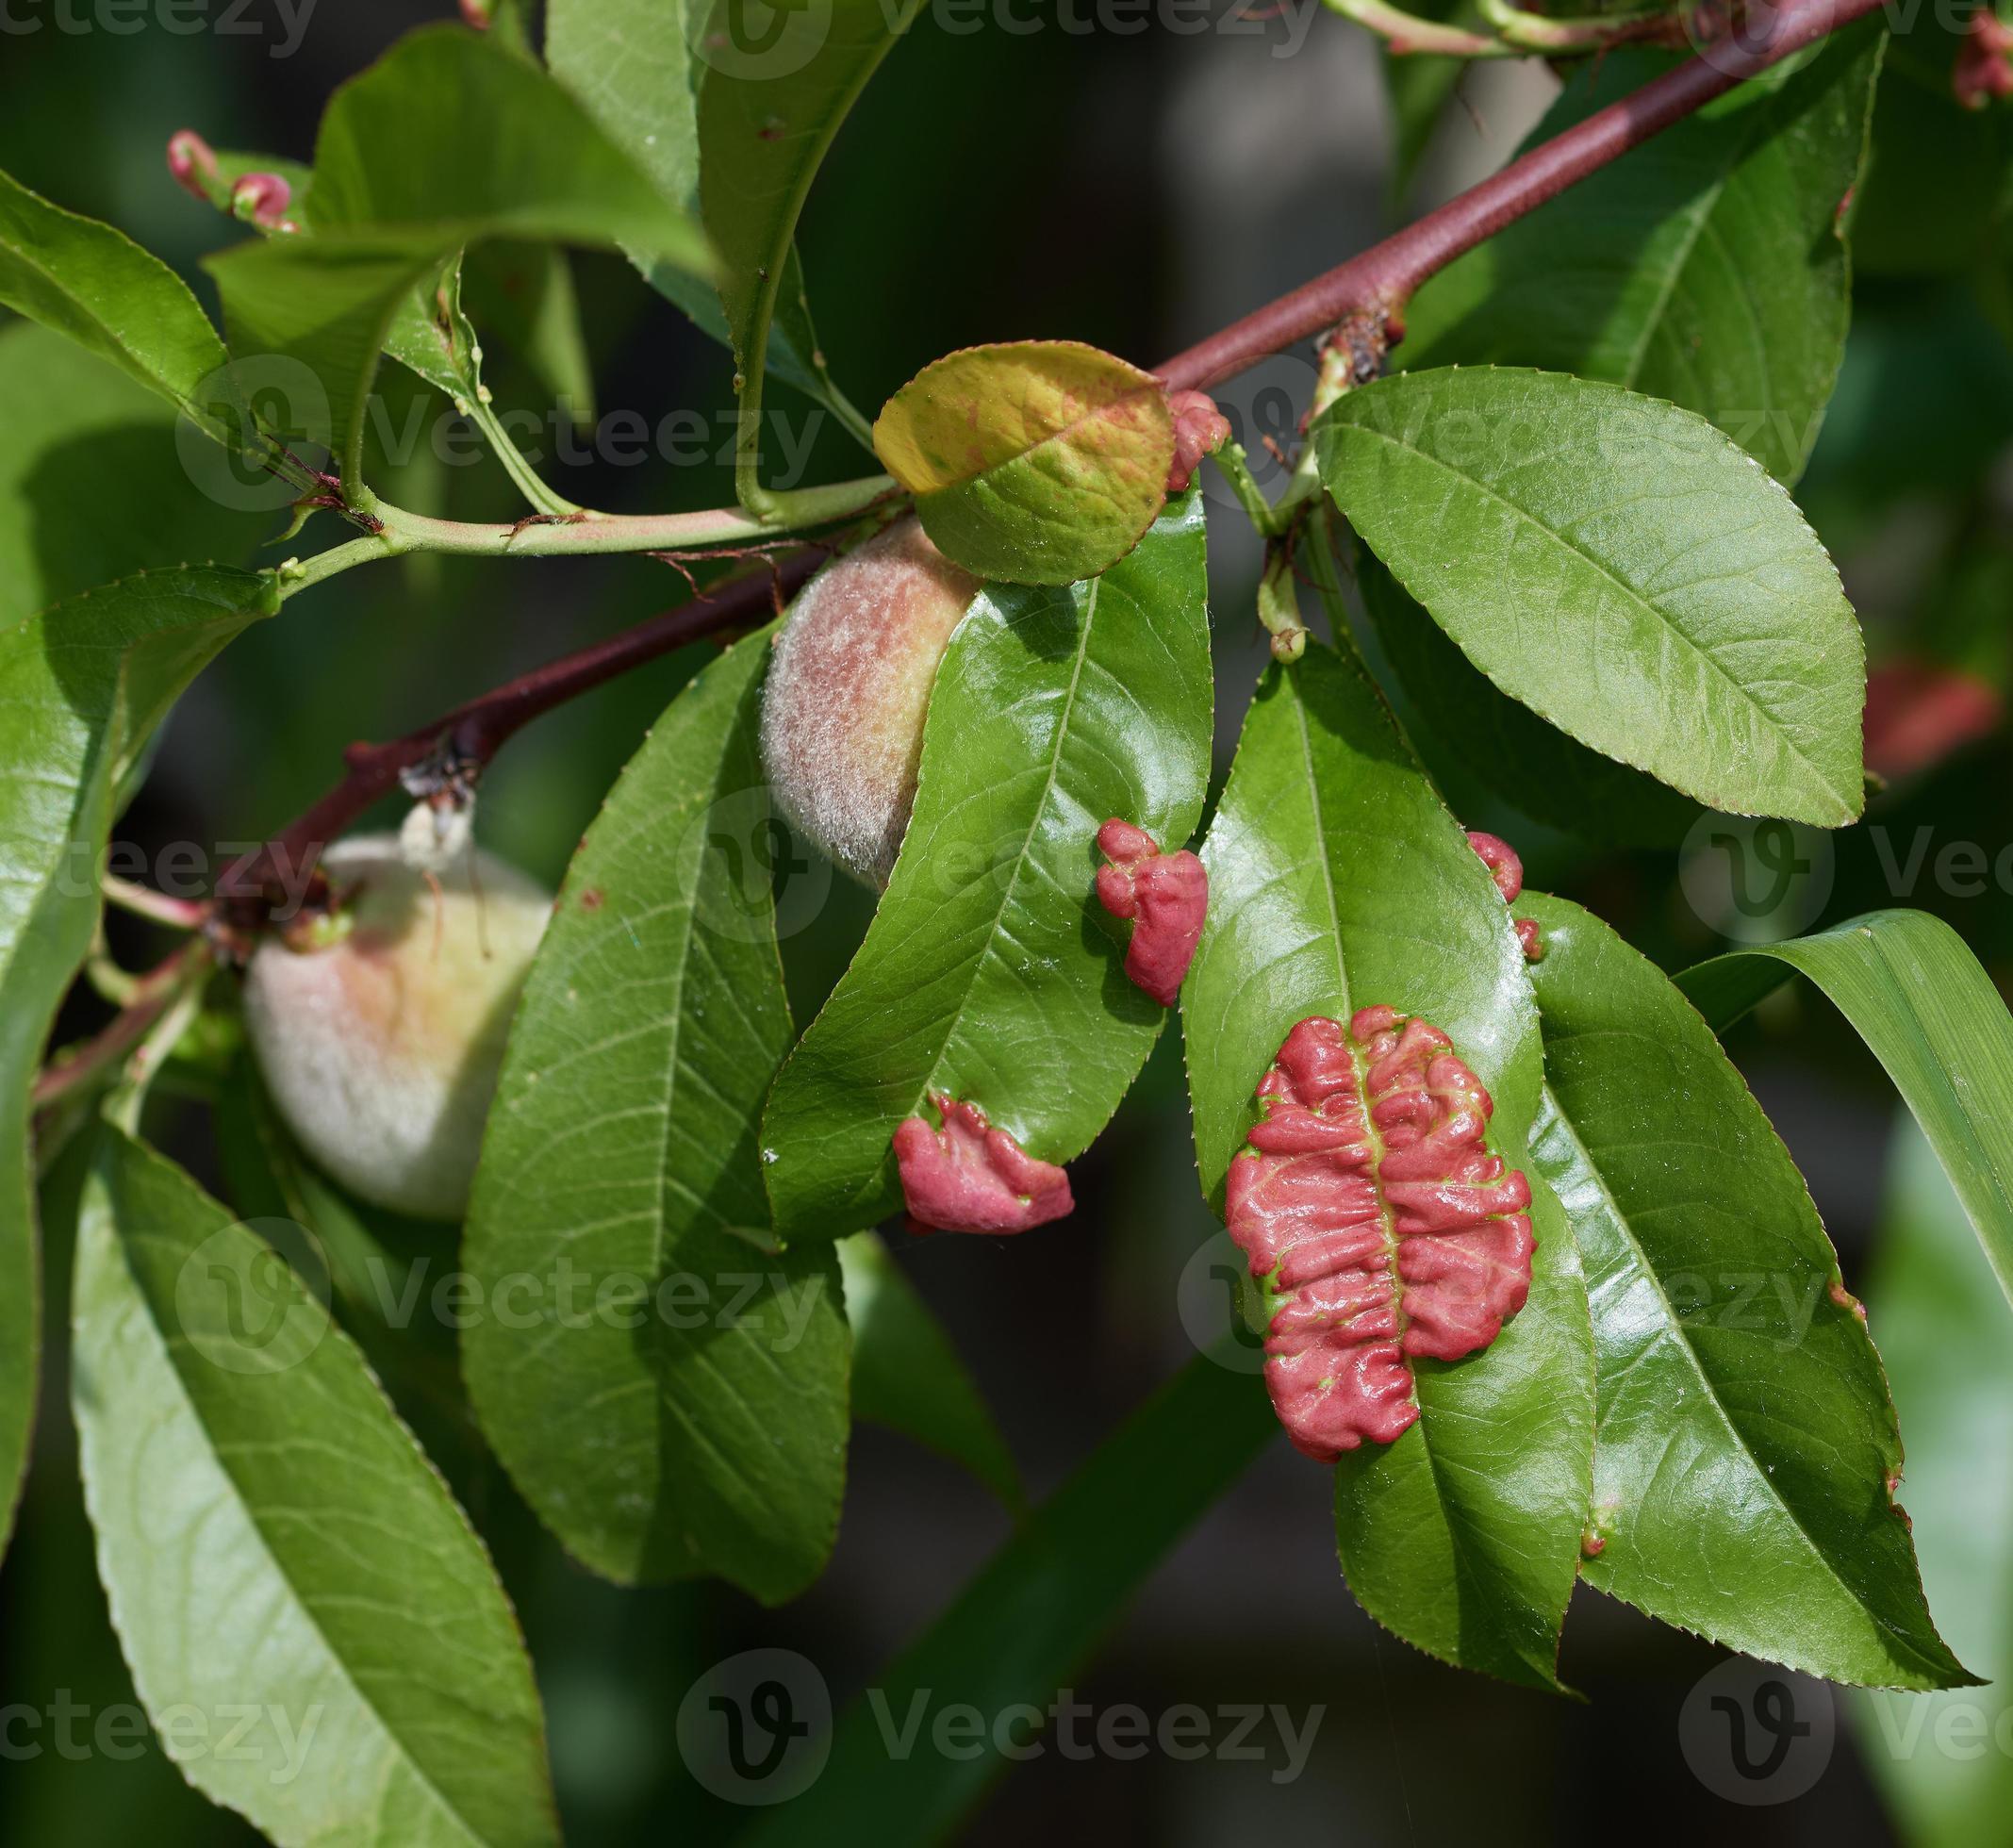
Plant: Peach
Disease: peach leaf curl